Mike Huckabee

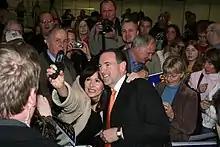
Huckabee with a supporter at a campaign rally in Wisconsin

On January 19, 2008, Huckabee finished in second place in the 2008 South Carolina Republican primary, behind John McCain, who finished first and ahead of Fred Thompson, who finished third.